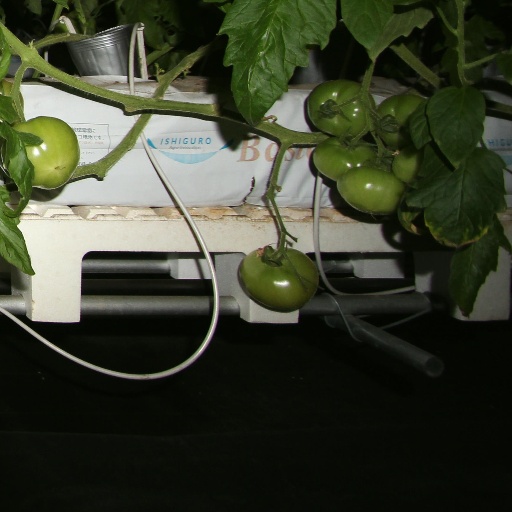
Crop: tomato